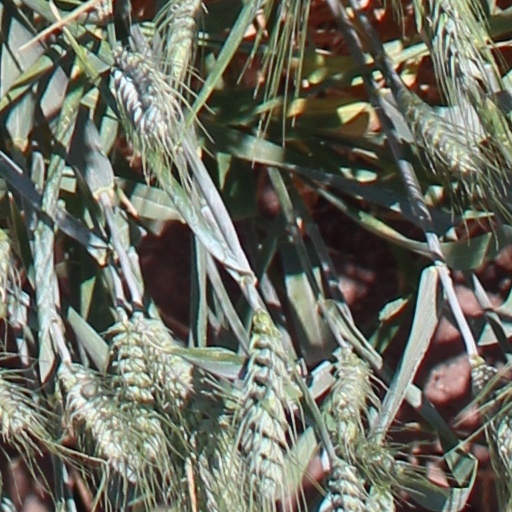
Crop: wheat